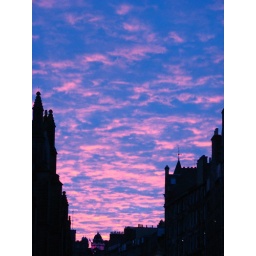
pink sky in edinburgh